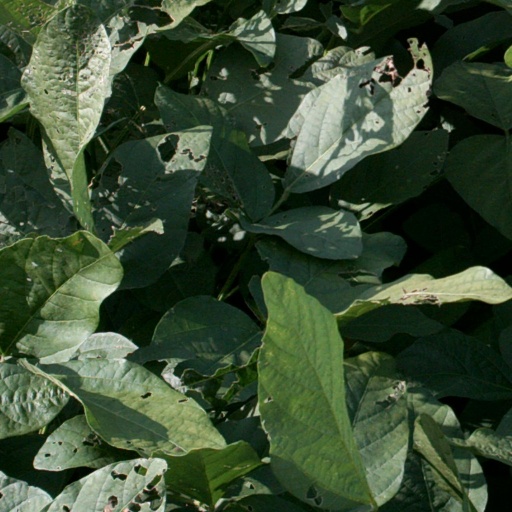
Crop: soybean